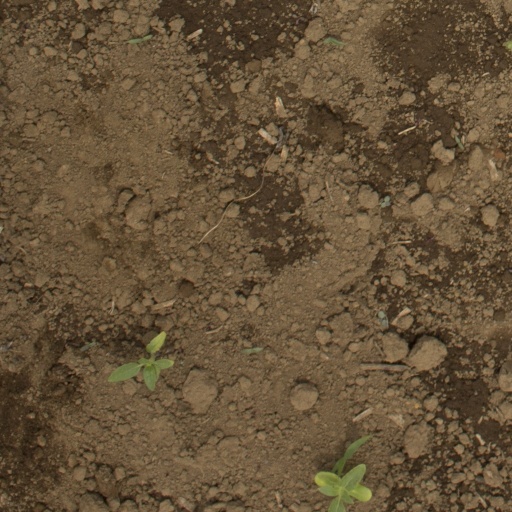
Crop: Jerusalem artichoke